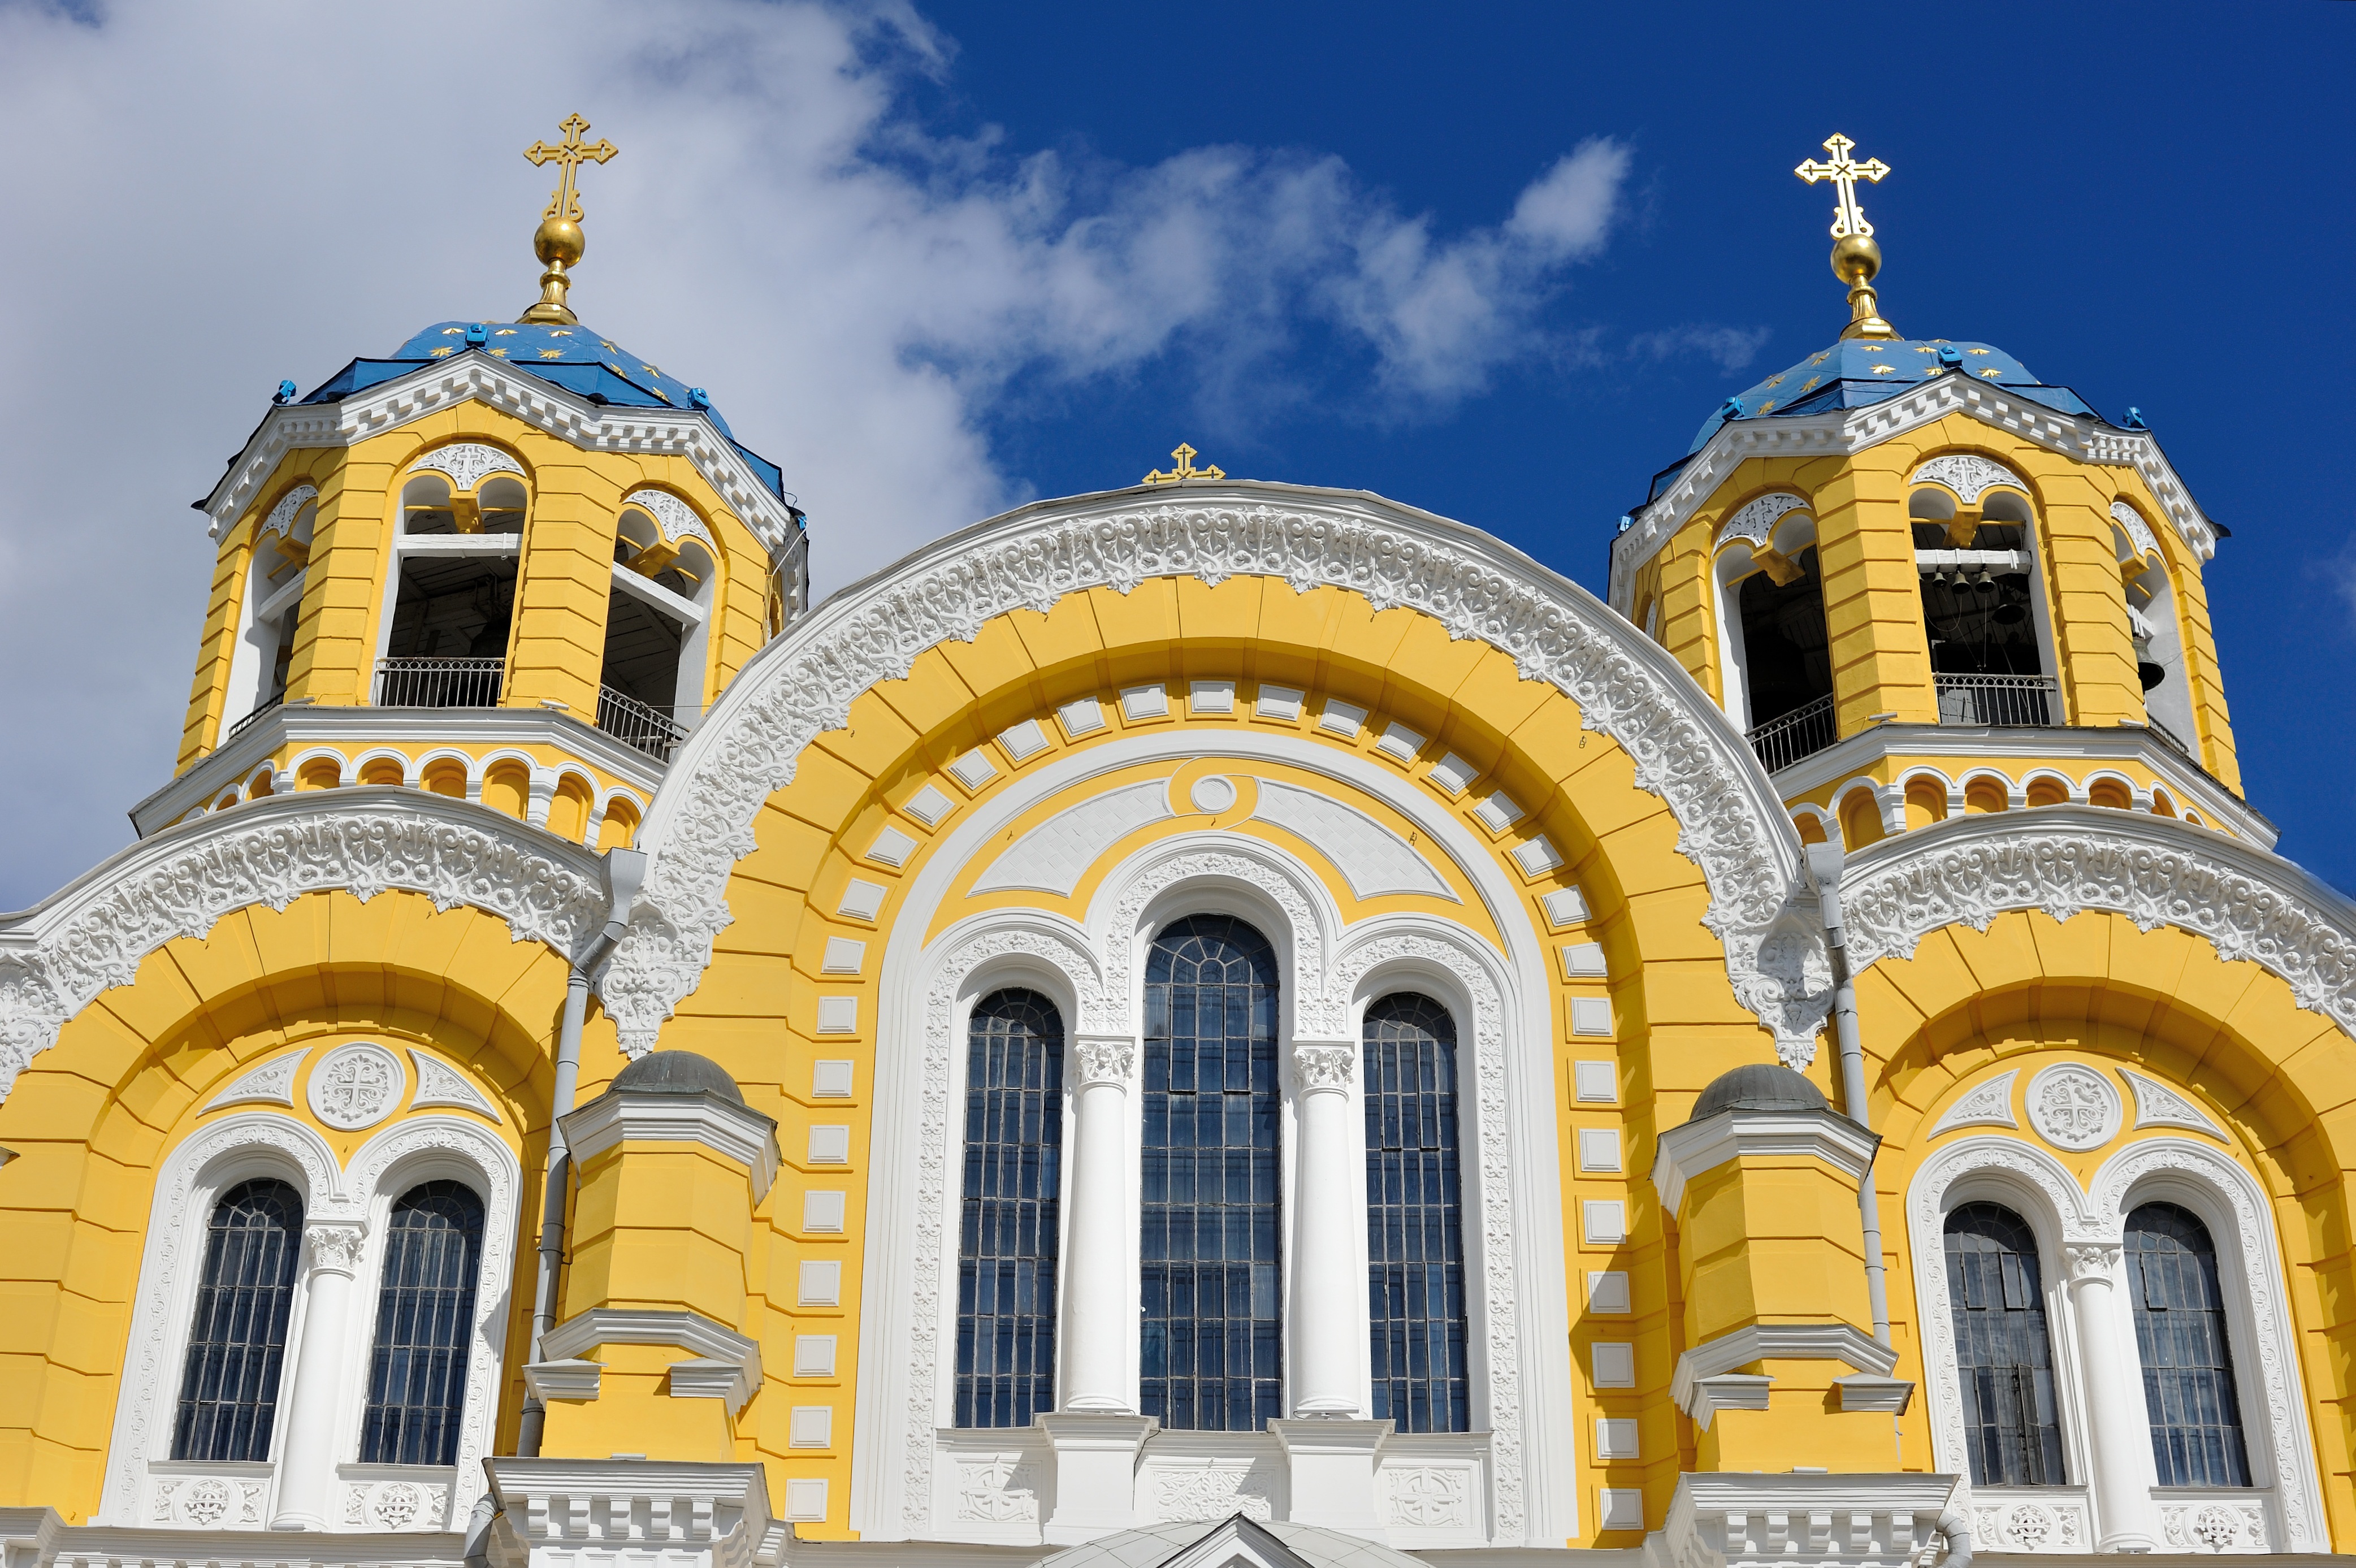
architecture, building, palace, landmark, facade, church, cathedral, place of worship, monastery, synagogue, ukraine, basilica, dome, st vladimir's cathedral, classical architecture, historic site, byzantine architecture